88th Infantry Division (Wehrmacht)

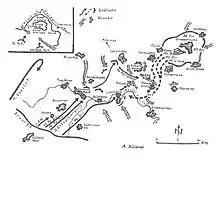
88. ID shown in the northern sector during the German breakout attempt

After the break out from Cherkassy, the division was quickly rebuilt, and by June 1944 was back in line under the 4th Panzer Army, Army Group North Ukraine. In mid-July, Soviet 1st Ukrainian Front started a series of offensives and the German forces were driven back into southern Poland. This was a time of constant retreat for the 88th division as the front was pulled back time after time, but after considerable effort the Germans finally managed to stabilize the front by September.